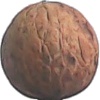
Label: Walnut 1